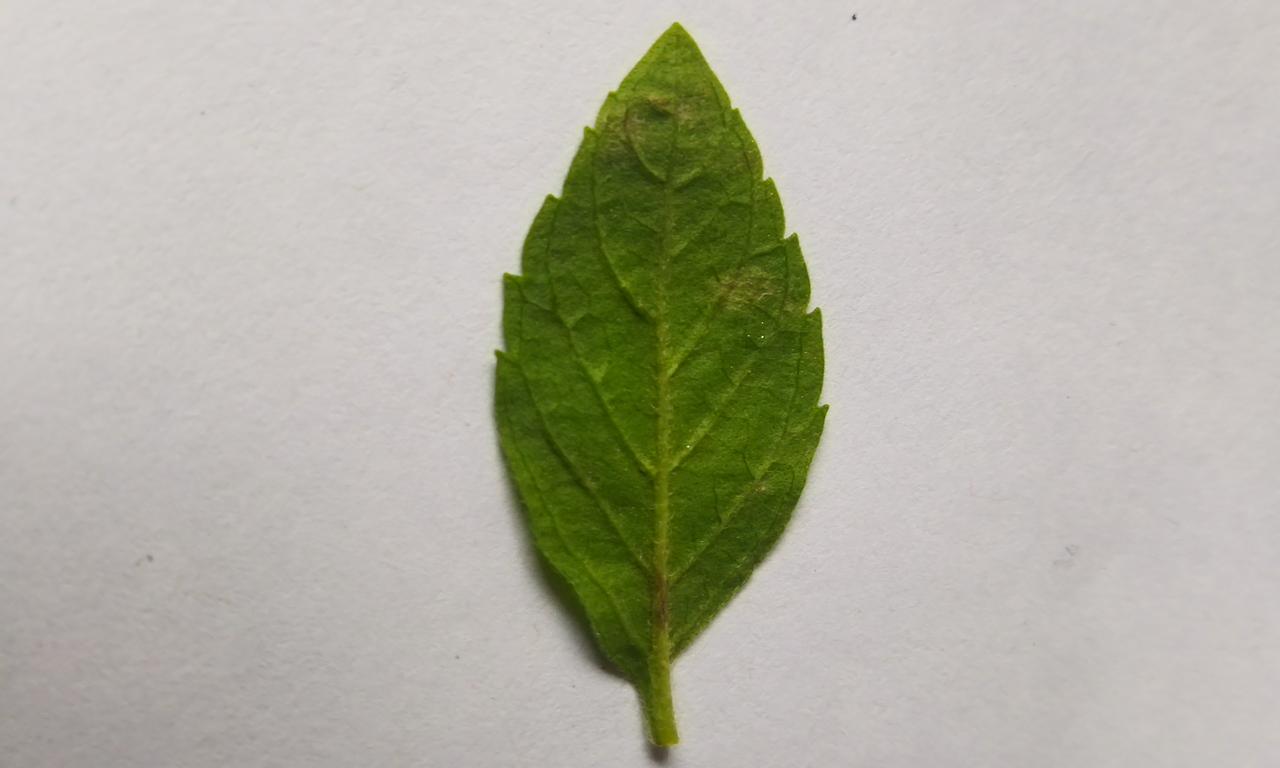
Label: Fresh